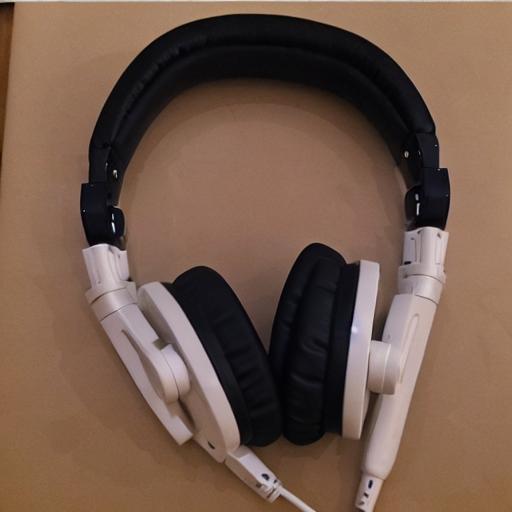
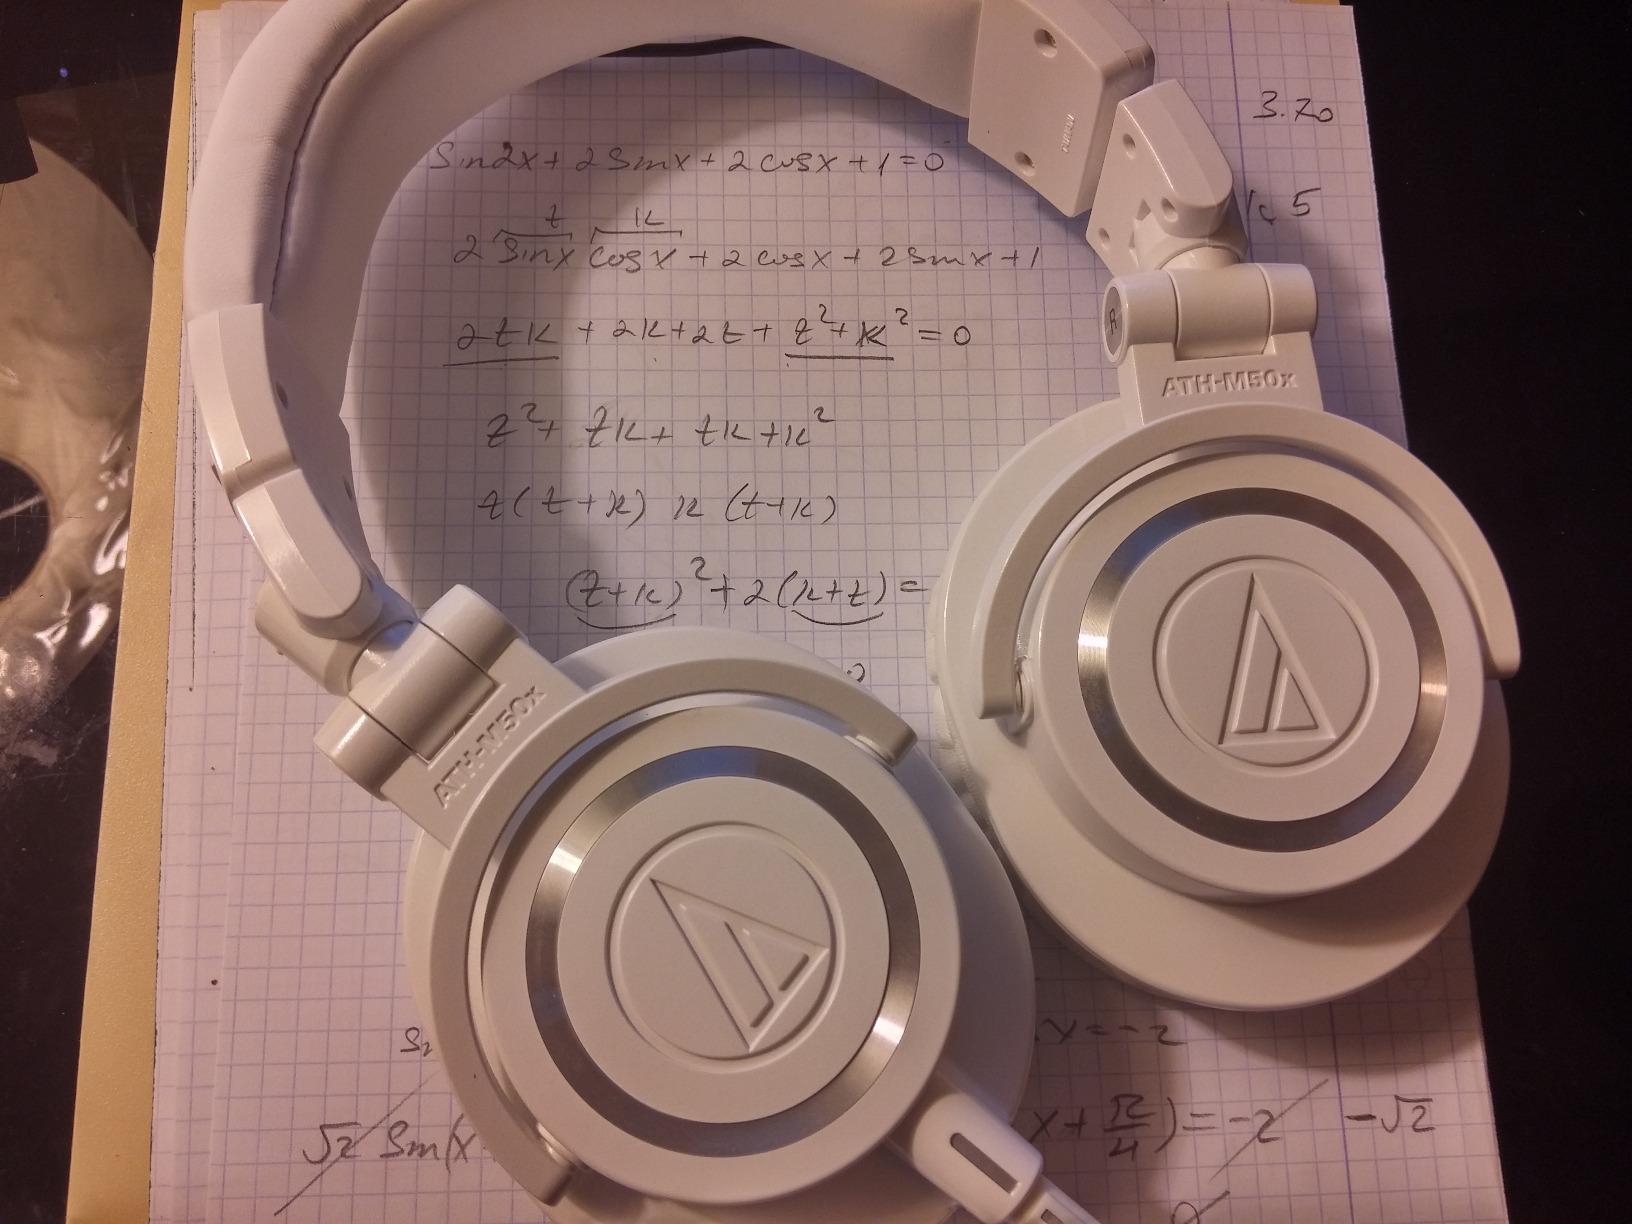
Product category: headphones
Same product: no